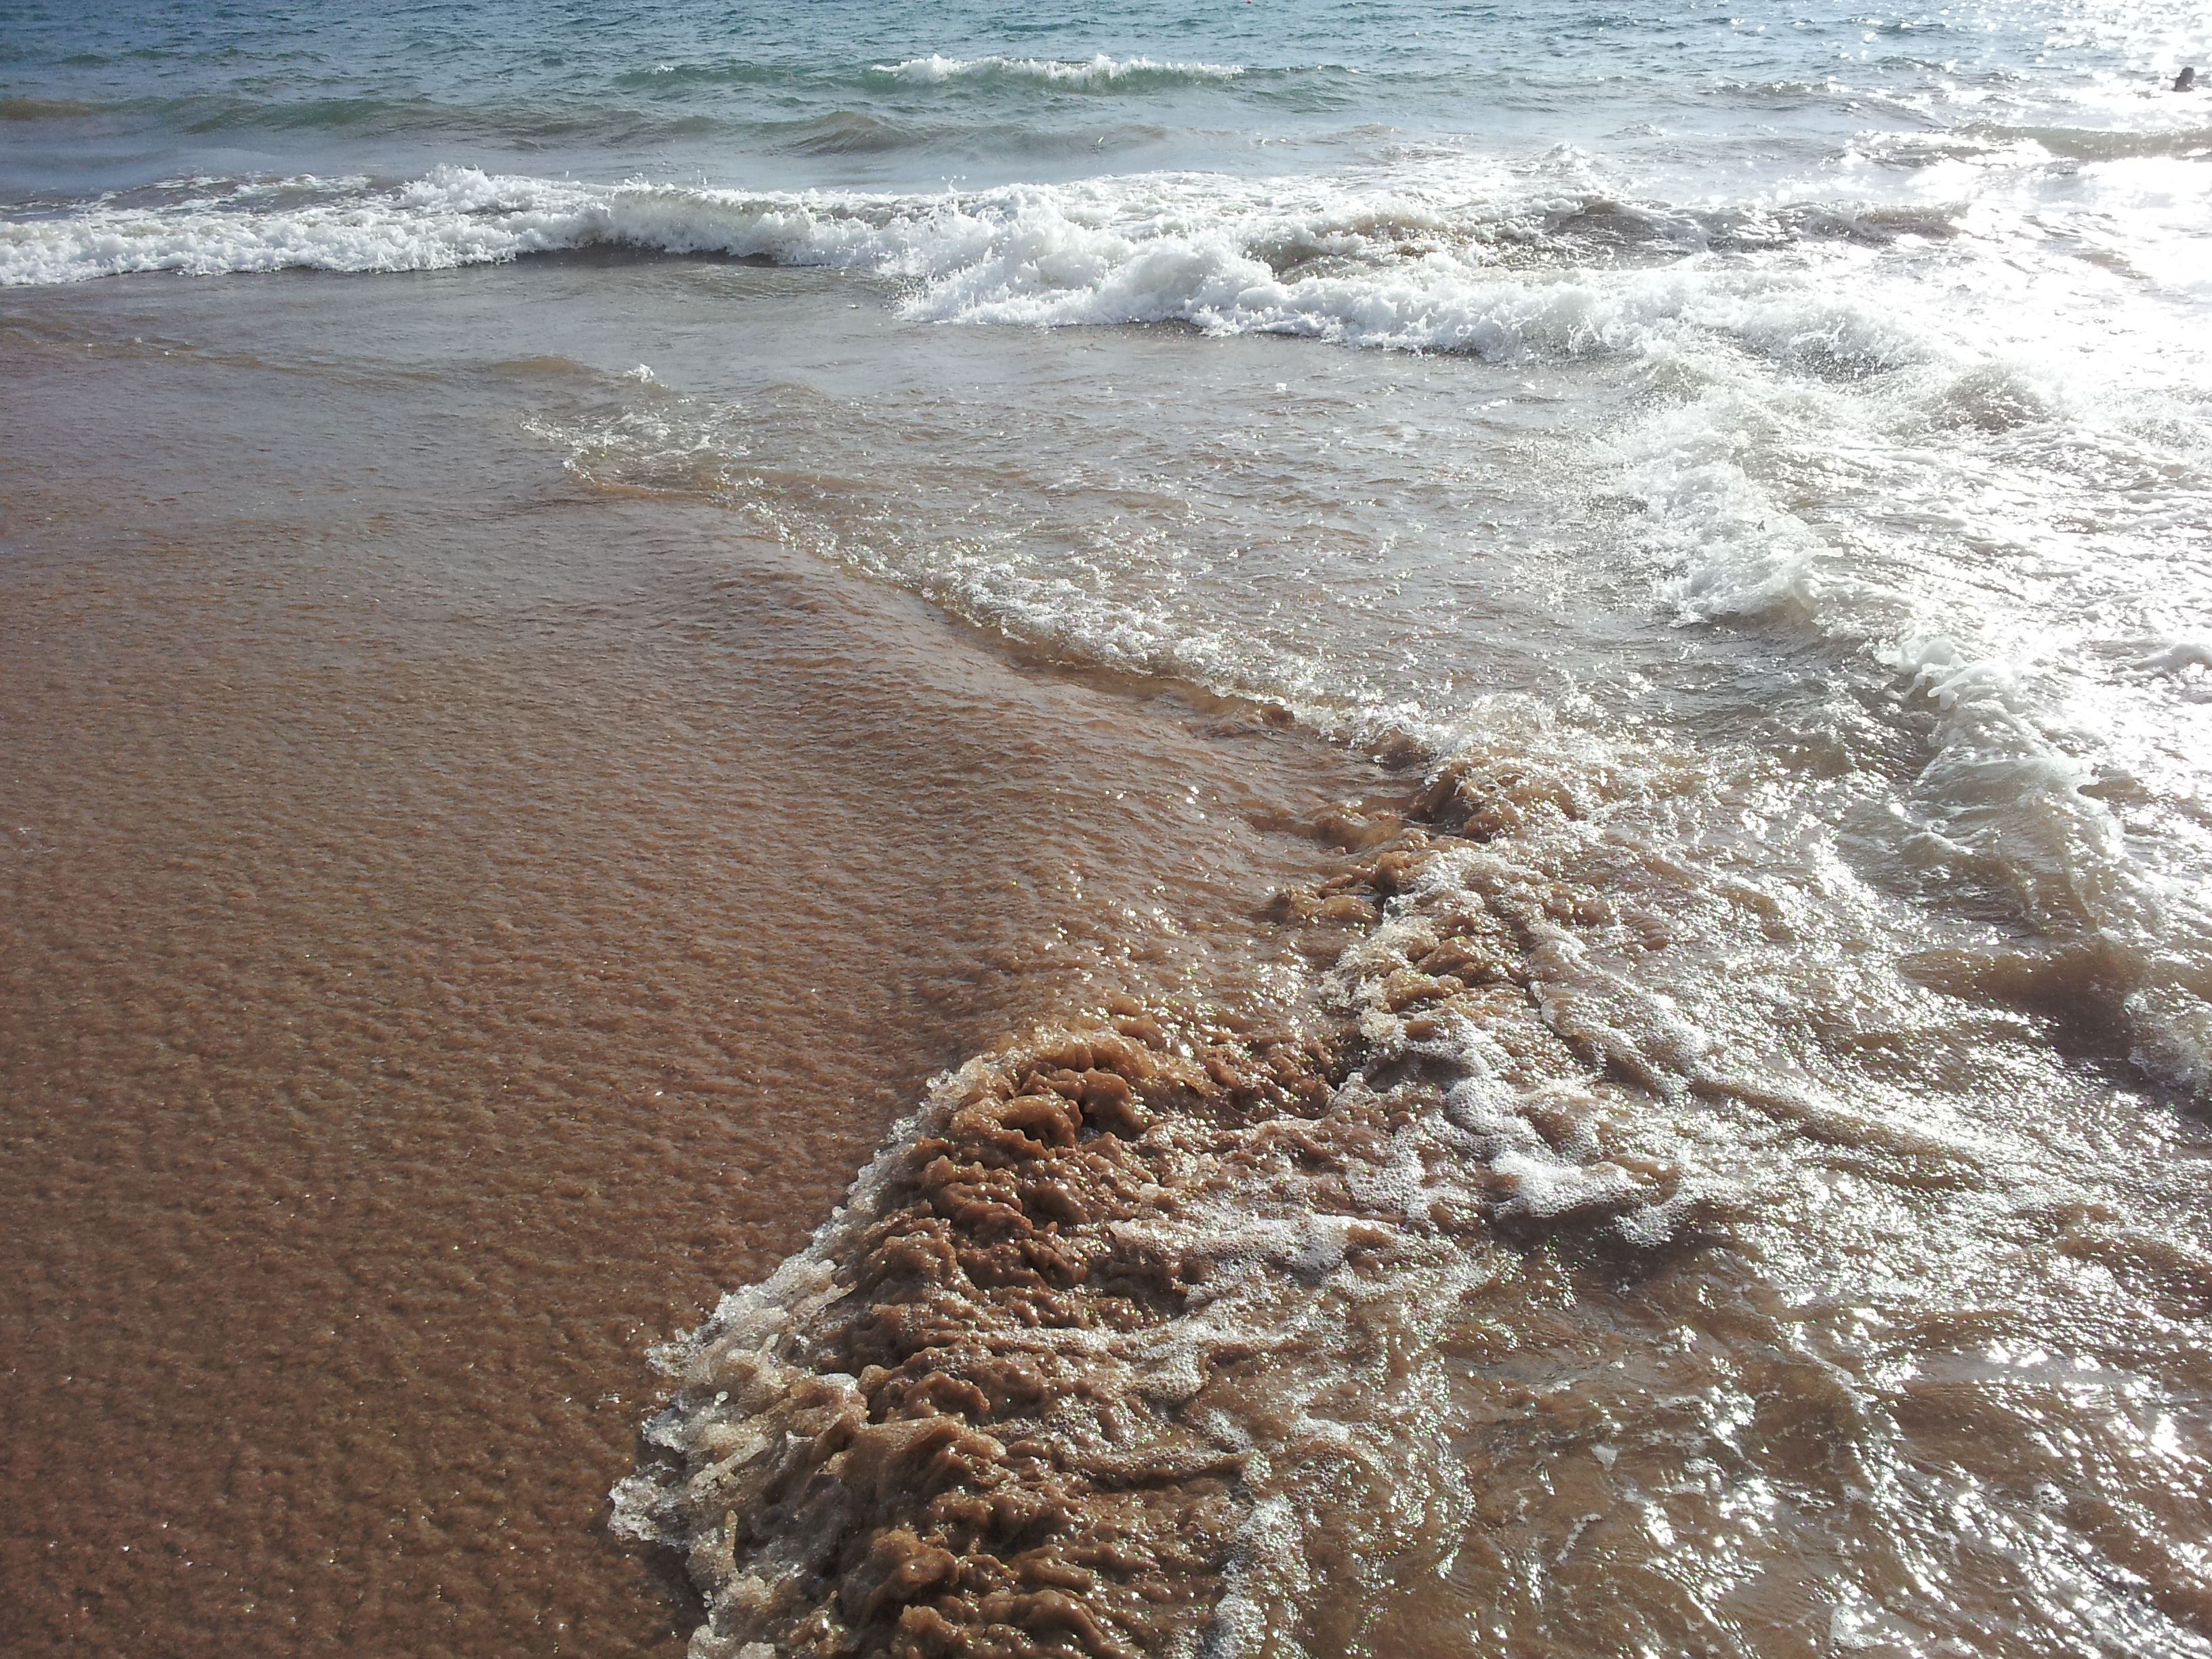
beach, sea, coast, water, nature, outdoor, sand, ocean, sky, shore, wave, vacation, travel, tropical, island, hawaii, tourism, lifestyle, body of water, exotic, summer vacation, hawaii beach, mudflat, wind wave